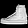
Label: Ankle boot